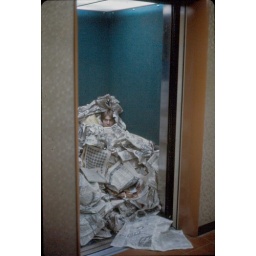
Scott Burnett under a mountain of newspaper in one of our dormitory elevators